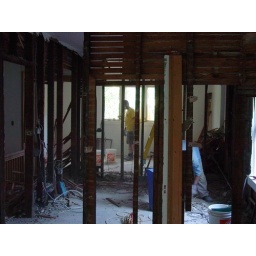
View through to the master bedroom. Me in the yellow shirt and mask.